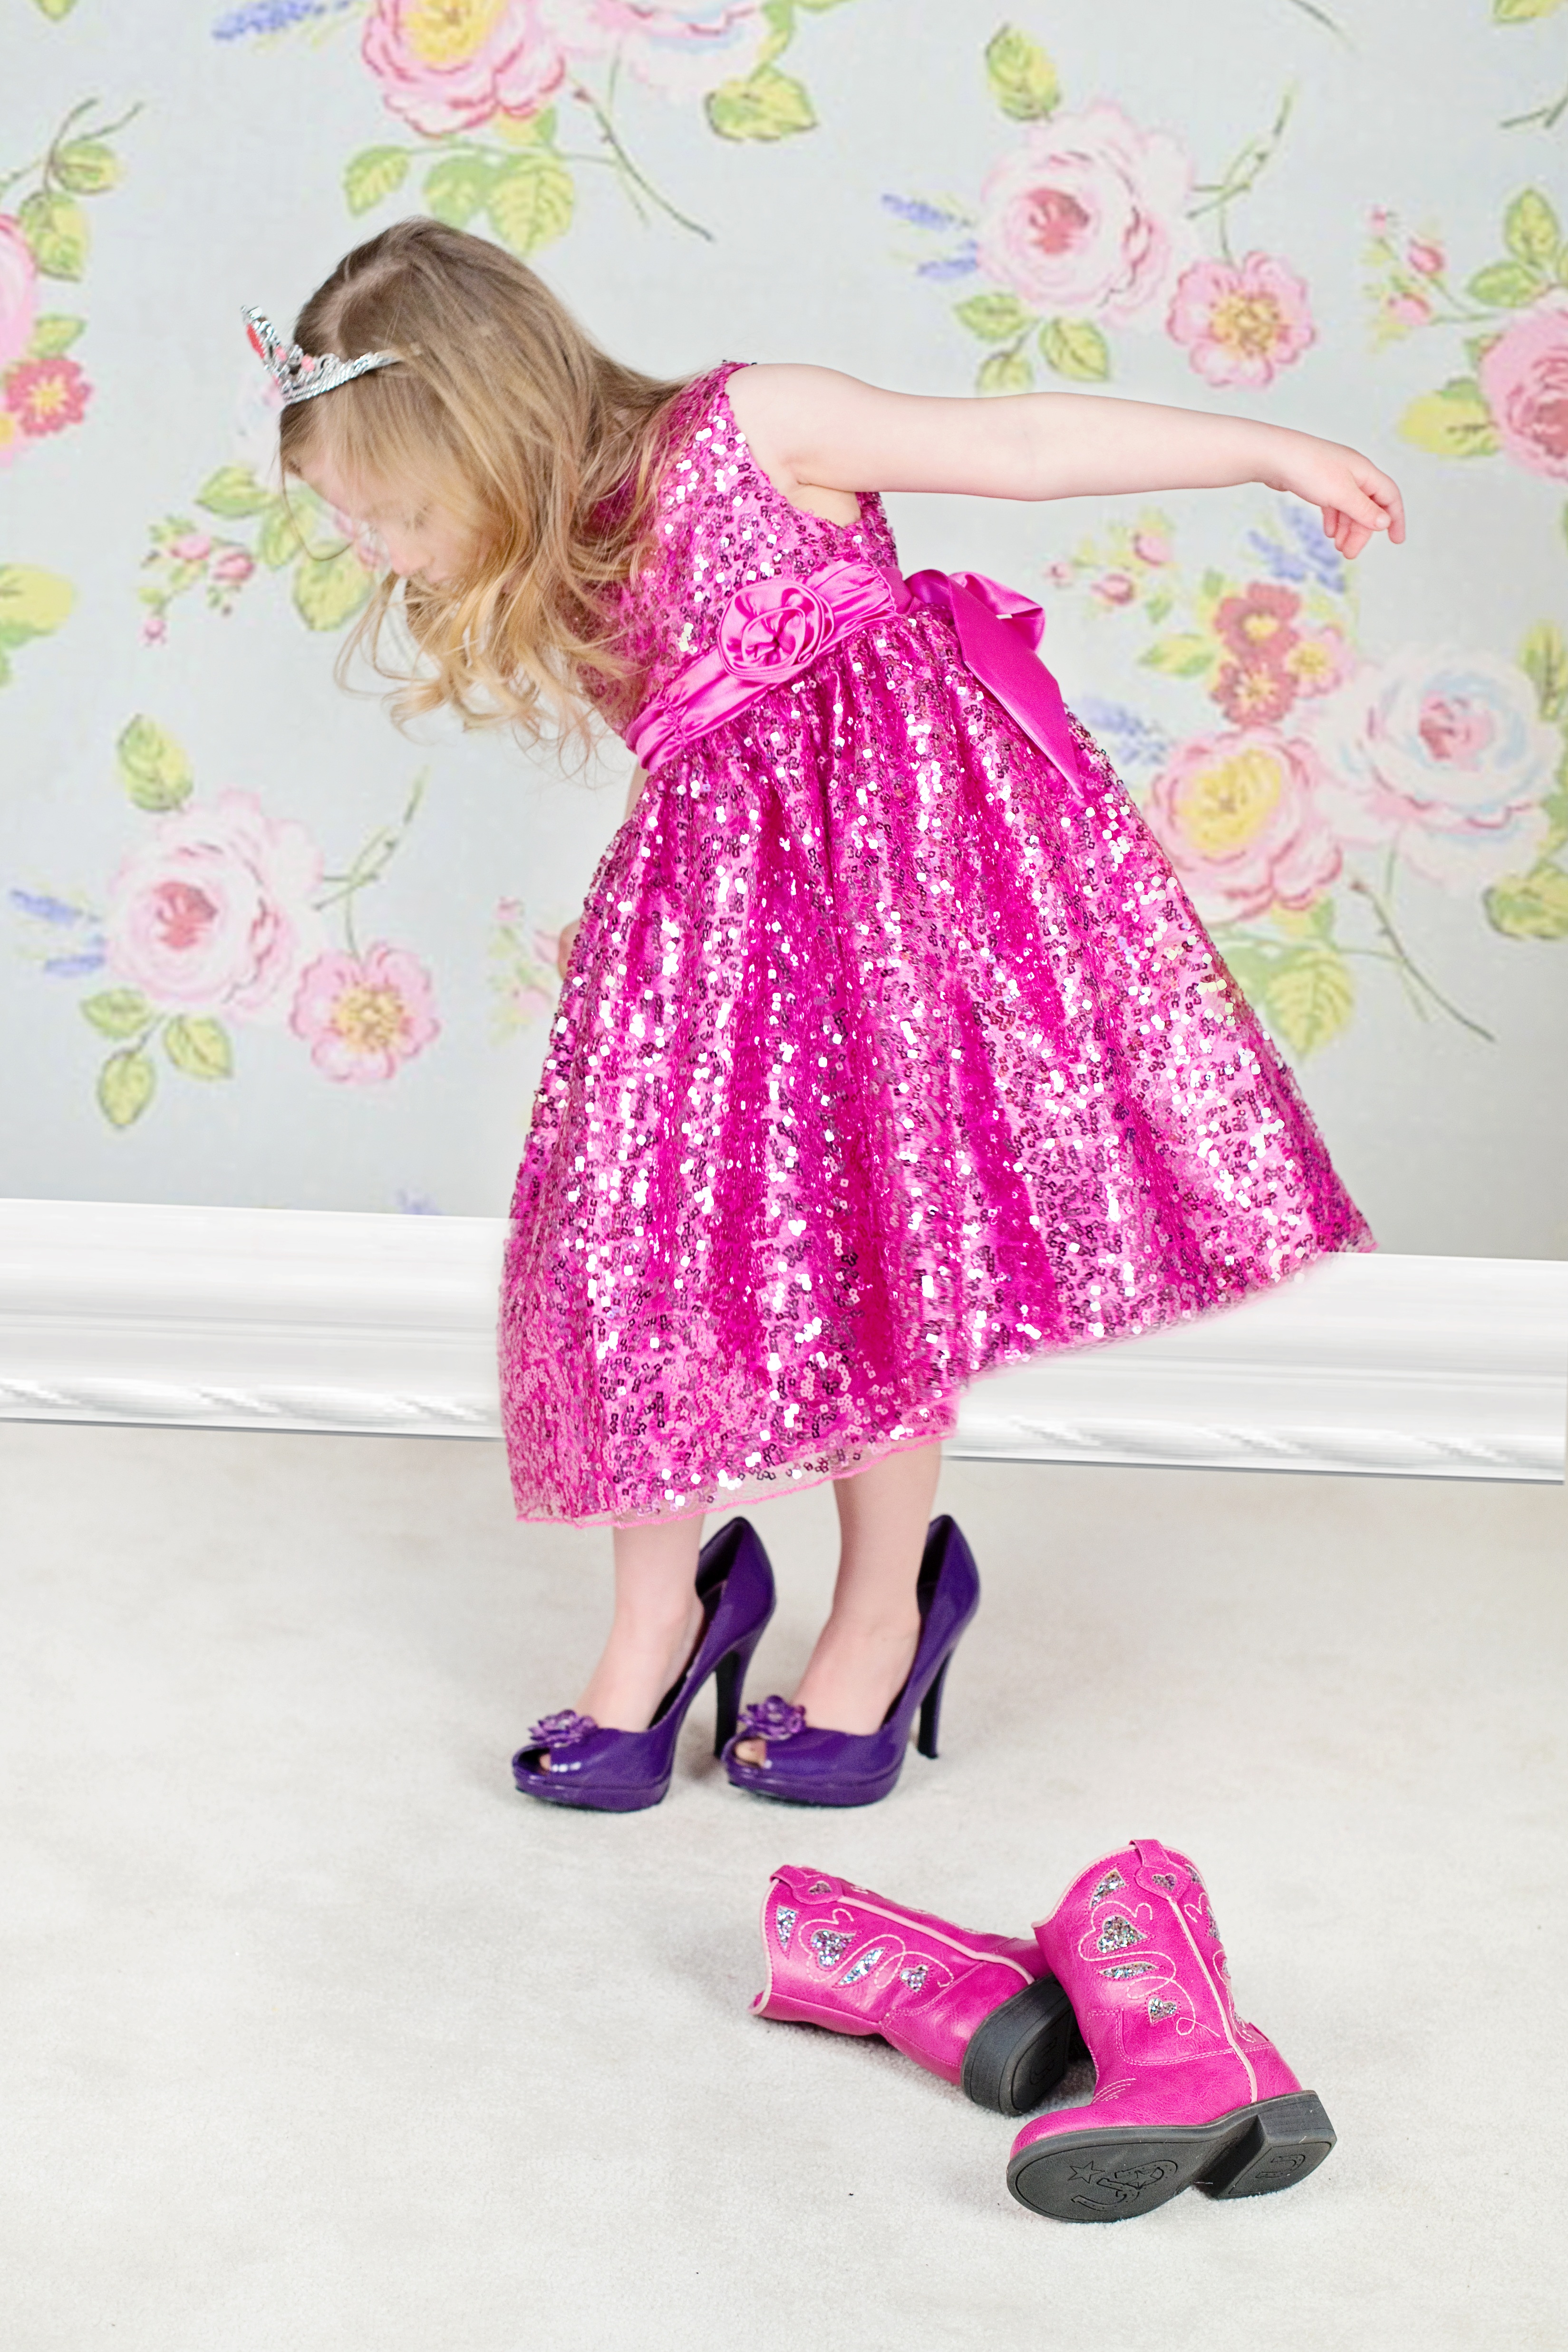
purple, pattern, spring, playing, clothing, pink, toy, childhood, doll, dress, design, magenta, gown, glamour, little girl, high heels